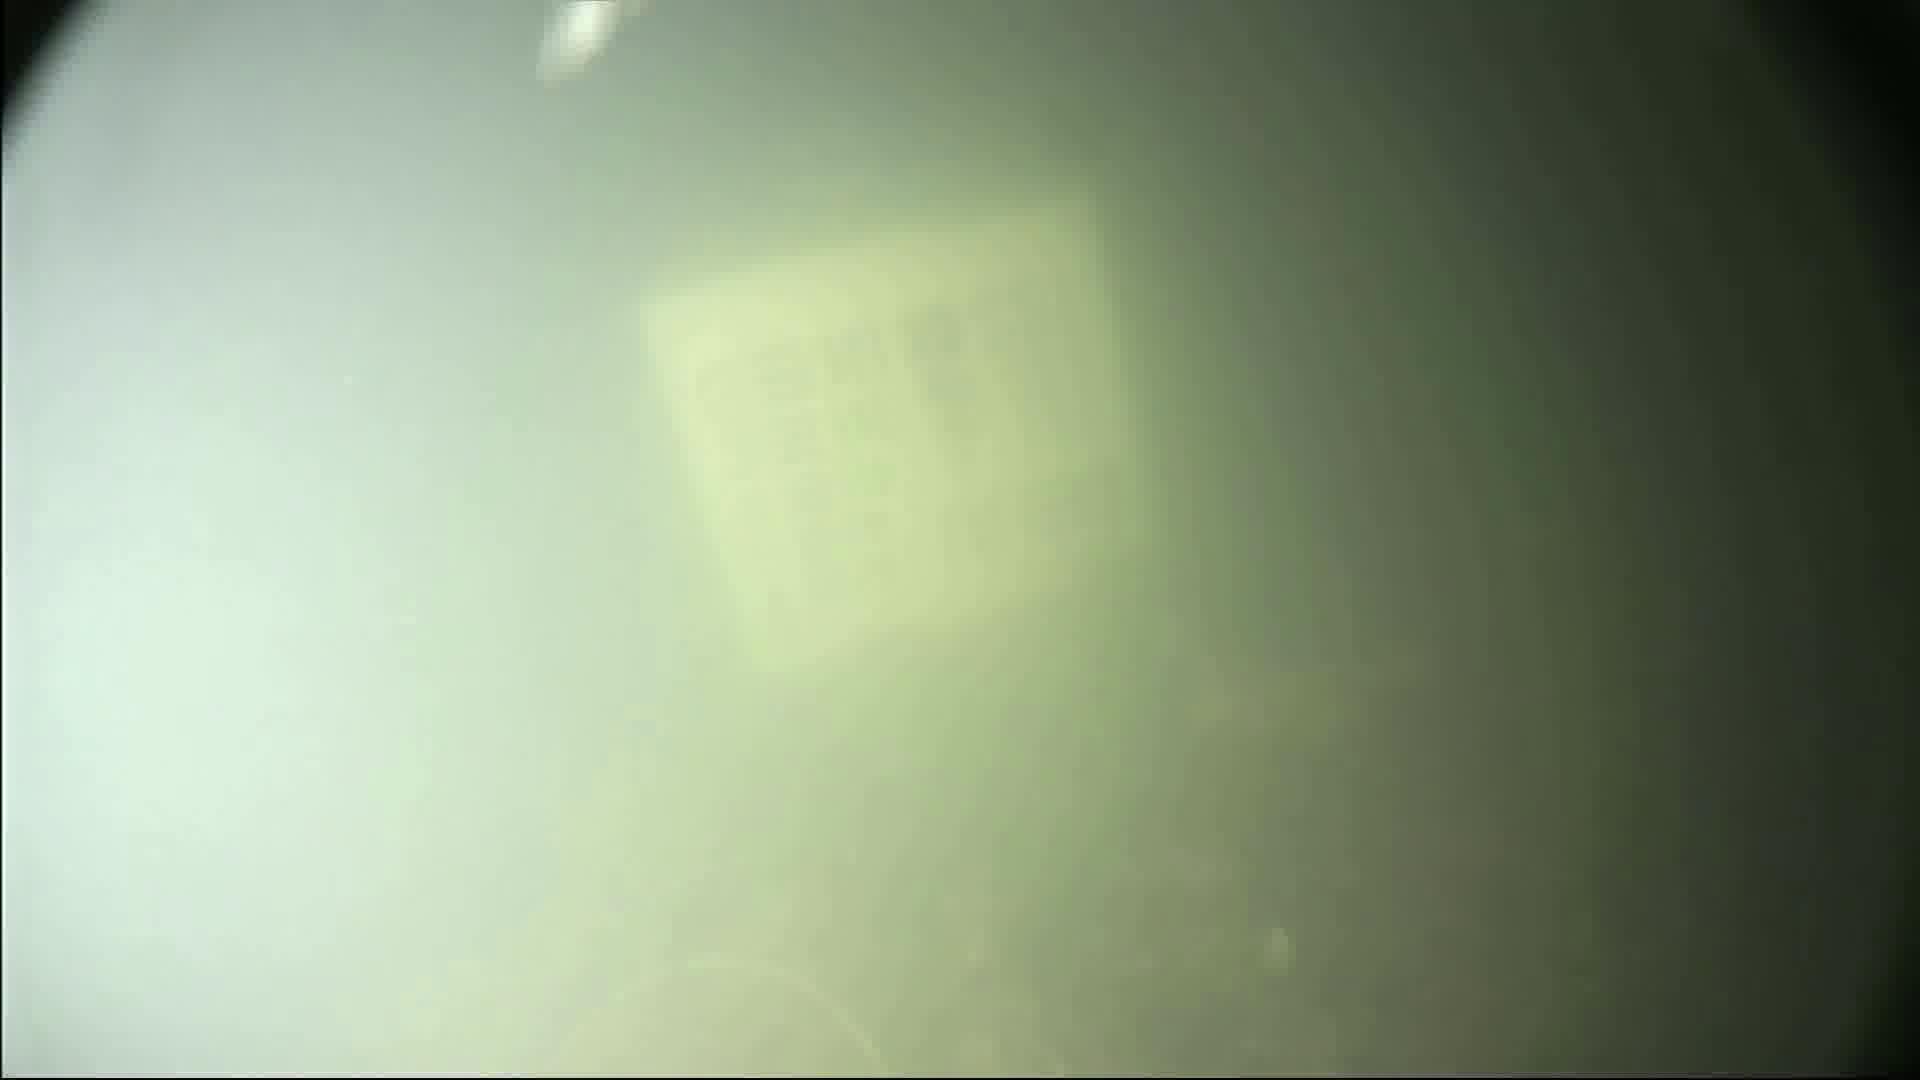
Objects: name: shrimp